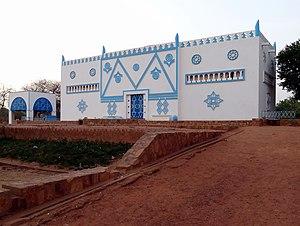
Le musée national Boubou-Hama en 2011 à Niamey, Niger. (anciennement musée national du Niger). Bâtiment principal (au centre) et pavillon de l'arbre du Ténéré (à gauche) Русский: Национальный музей Нигера
Le musée national Boubou-Hama est un musée nigérien situé à Niamey, la capitale. Il comprend également un jardin zoologique.
Niamey est la capitale du Niger, située sur le fleuve Niger dans l'extrême ouest du pays. Elle comptait 1 302 910 habitants en 2011, soit la ville la plus peuplée du Niger. La ville compte cinq communes et est constituée en une communauté urbaine dénommée Communauté urbaine de Niamey qui est incrustée dans la région de Tillabéri.